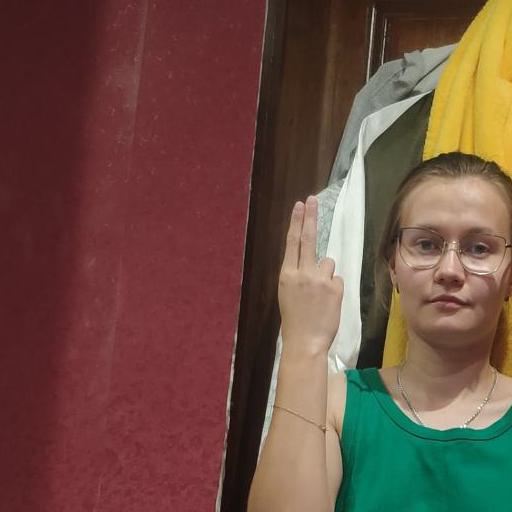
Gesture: two_up_inverted